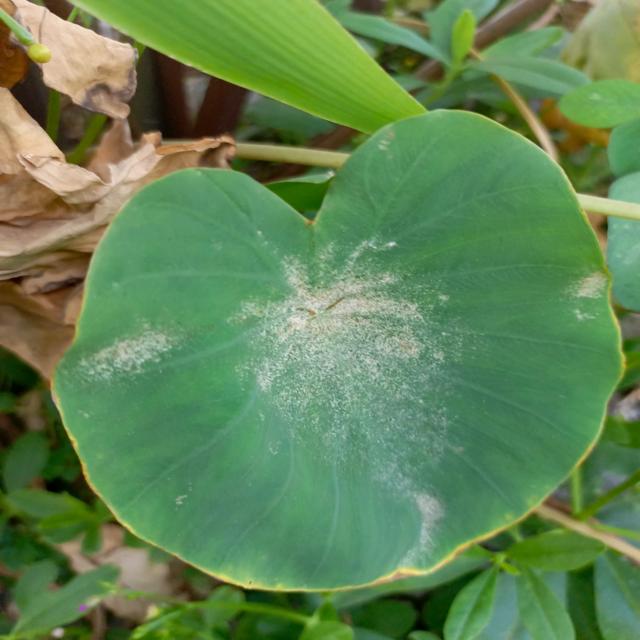
Label: Early_Blight